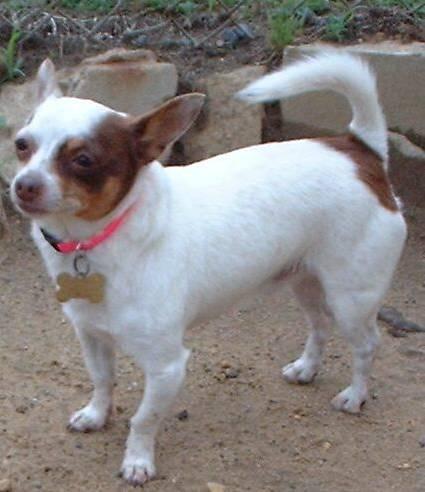
dog